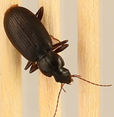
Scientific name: Calathus advena
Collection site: Niwot Ridge NEON (NIWO), plot NIWO_009